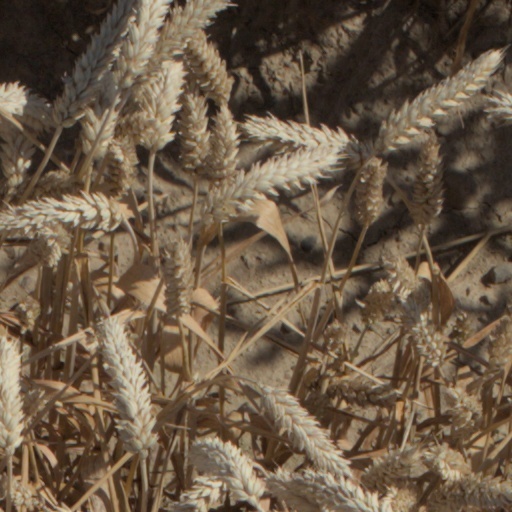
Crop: wheat